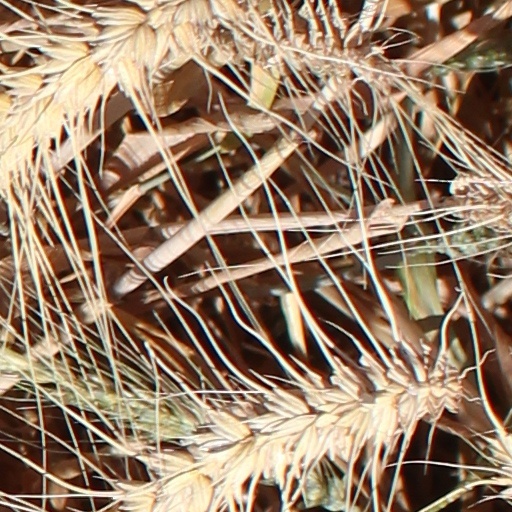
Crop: wheat